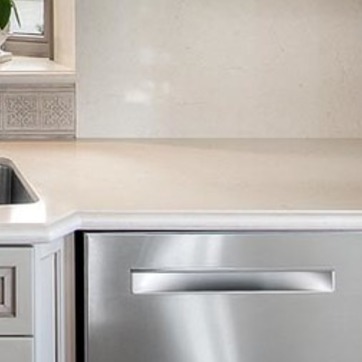
Material: polishedstone